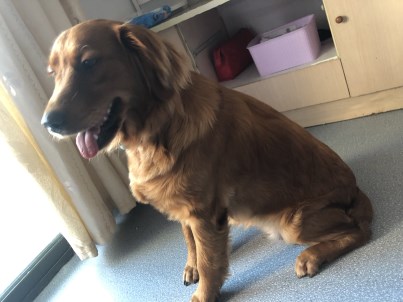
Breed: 5355-n000126-golden_retriever